Answer in natural language. How many Doorways are visible in the scene? Choose between the following options: 3, 2, 4, 6 or 5
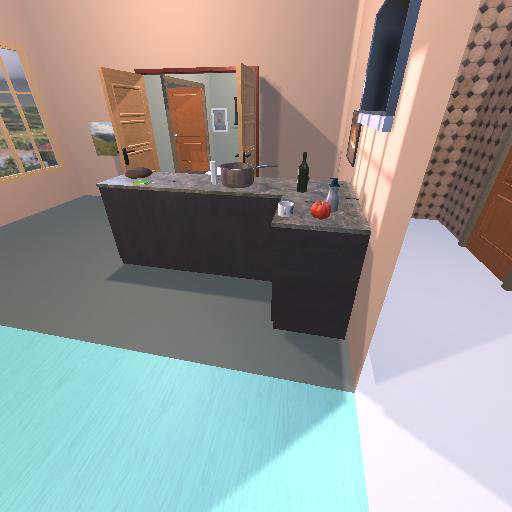
<answer>3</answer>